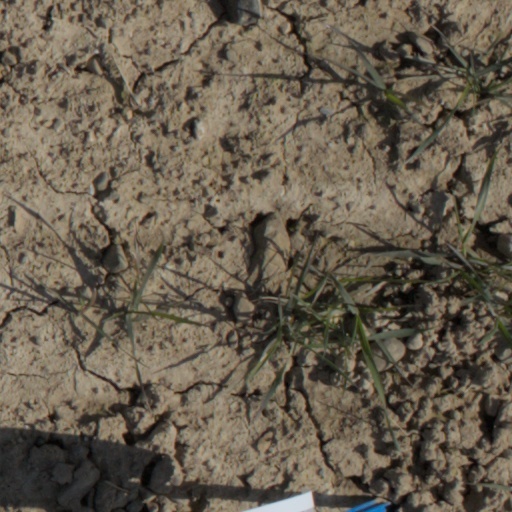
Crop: wheat